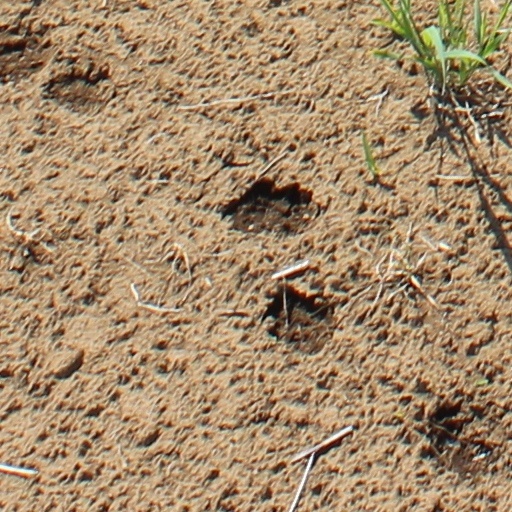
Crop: wheat